Kangxi Emperor

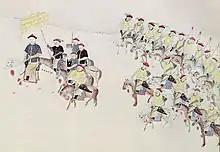
The Emperor mounted on his horse and guarded by his bodyguards

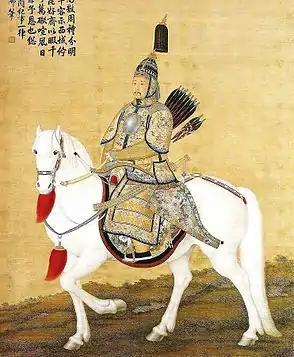
Armoured Kangxi Emperor

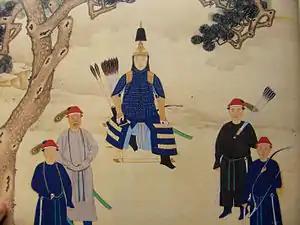
The Kangxi Emperor in ceremonial armor, armed with bow and arrows, and surrounded by bodyguards.

The main army of the Qing Empire, the Eight Banners Army, was in decline under the Kangxi Emperor. It was smaller than it had been at its peak under Hong Taiji and in the early reign of the Shunzhi Emperor; however, it was larger than in the Yongzheng and Qianlong emperors' reigns. In addition, the Green Standard Army was still powerful with generals such as Tuhai, Fei Yanggu, Zhang Yong, Zhou Peigong, Shi Lang, Mu Zhan, Shun Shike and Wang Jingbao.